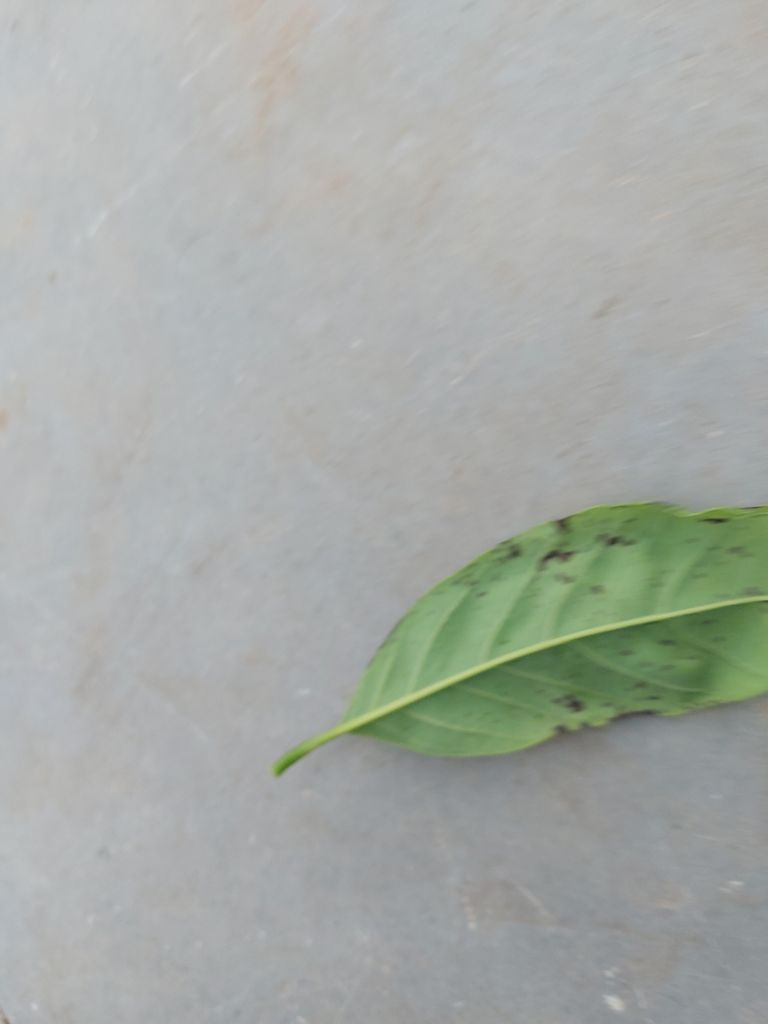
Disease label: Leaf spot on Leaves